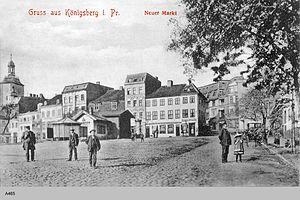
Löbenicht était un quartier du centre de Königsberg, en Allemagne. Au Moyen Âge, c'était la plus faible des trois villes qui composaient la ville de Königsberg, les autres étant Altstadt et Kneiphof. Son territoire fait maintenant partie du district de Leningradsky de Kaliningrad, en Russie.